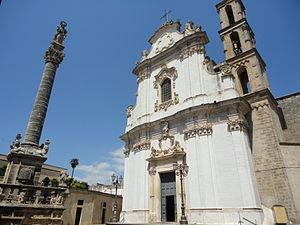
L'association I Borghi più belli d'Italia est née en mars 2001 sous l'impulsion de Conseil du tourisme de l'ANCI.
Presicce est une ancienne commune italienne, de la province de Lecce, dans la région des Pouilles.